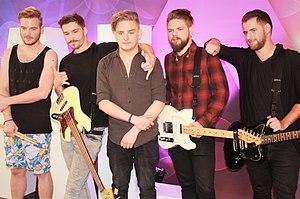
AWS est un groupe de metal et de post-hardcore hongrois fondé en 2006 à Budakeszi par Bence Brucker, Dániel Kökényes, Örs Siklósi, et Áron Veress.